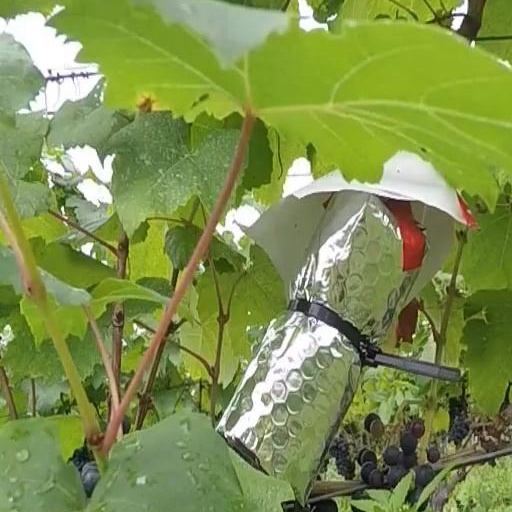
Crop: grape